The Smurfs and the Howlibird

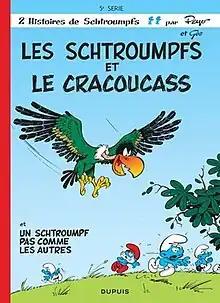
Cover of the French edition

The Smurfs and the Howlibird (original French title Les Schtroumpfs et le Cracoucass) is the fifth album of the original French-language "Smurfs" comic series created by Belgian artist Peyo.